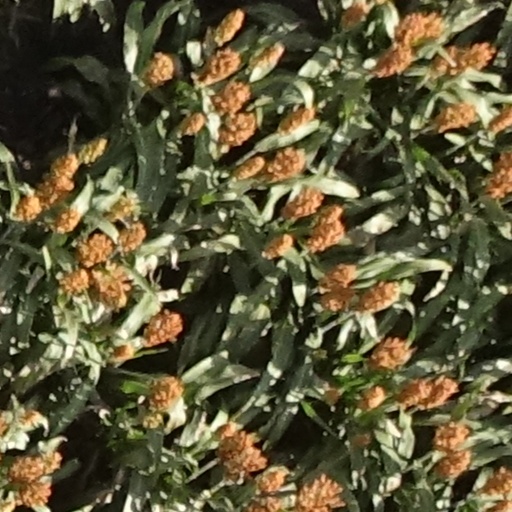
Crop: sorghum